Tectorial membrane of atlanto-axial joint

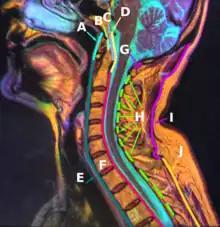
D: Tectorial membrane of atlanto-axial joint

The membrane situated is posterior/deep to the transverse ligament of the atlas; the two are separated by a thin intervening layer of loose areolar connective tissue, and sometimes by a bursa.